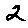
Label: 2